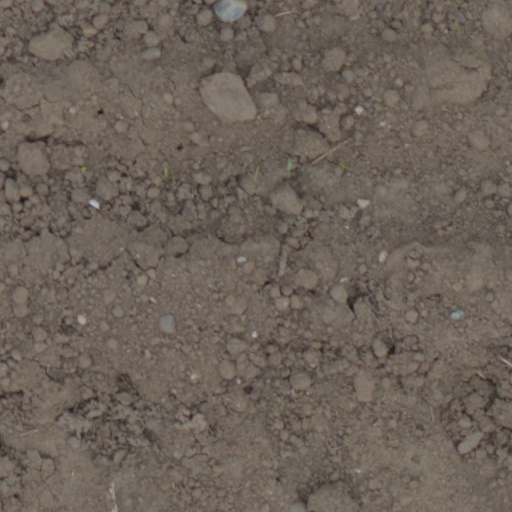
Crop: wheat